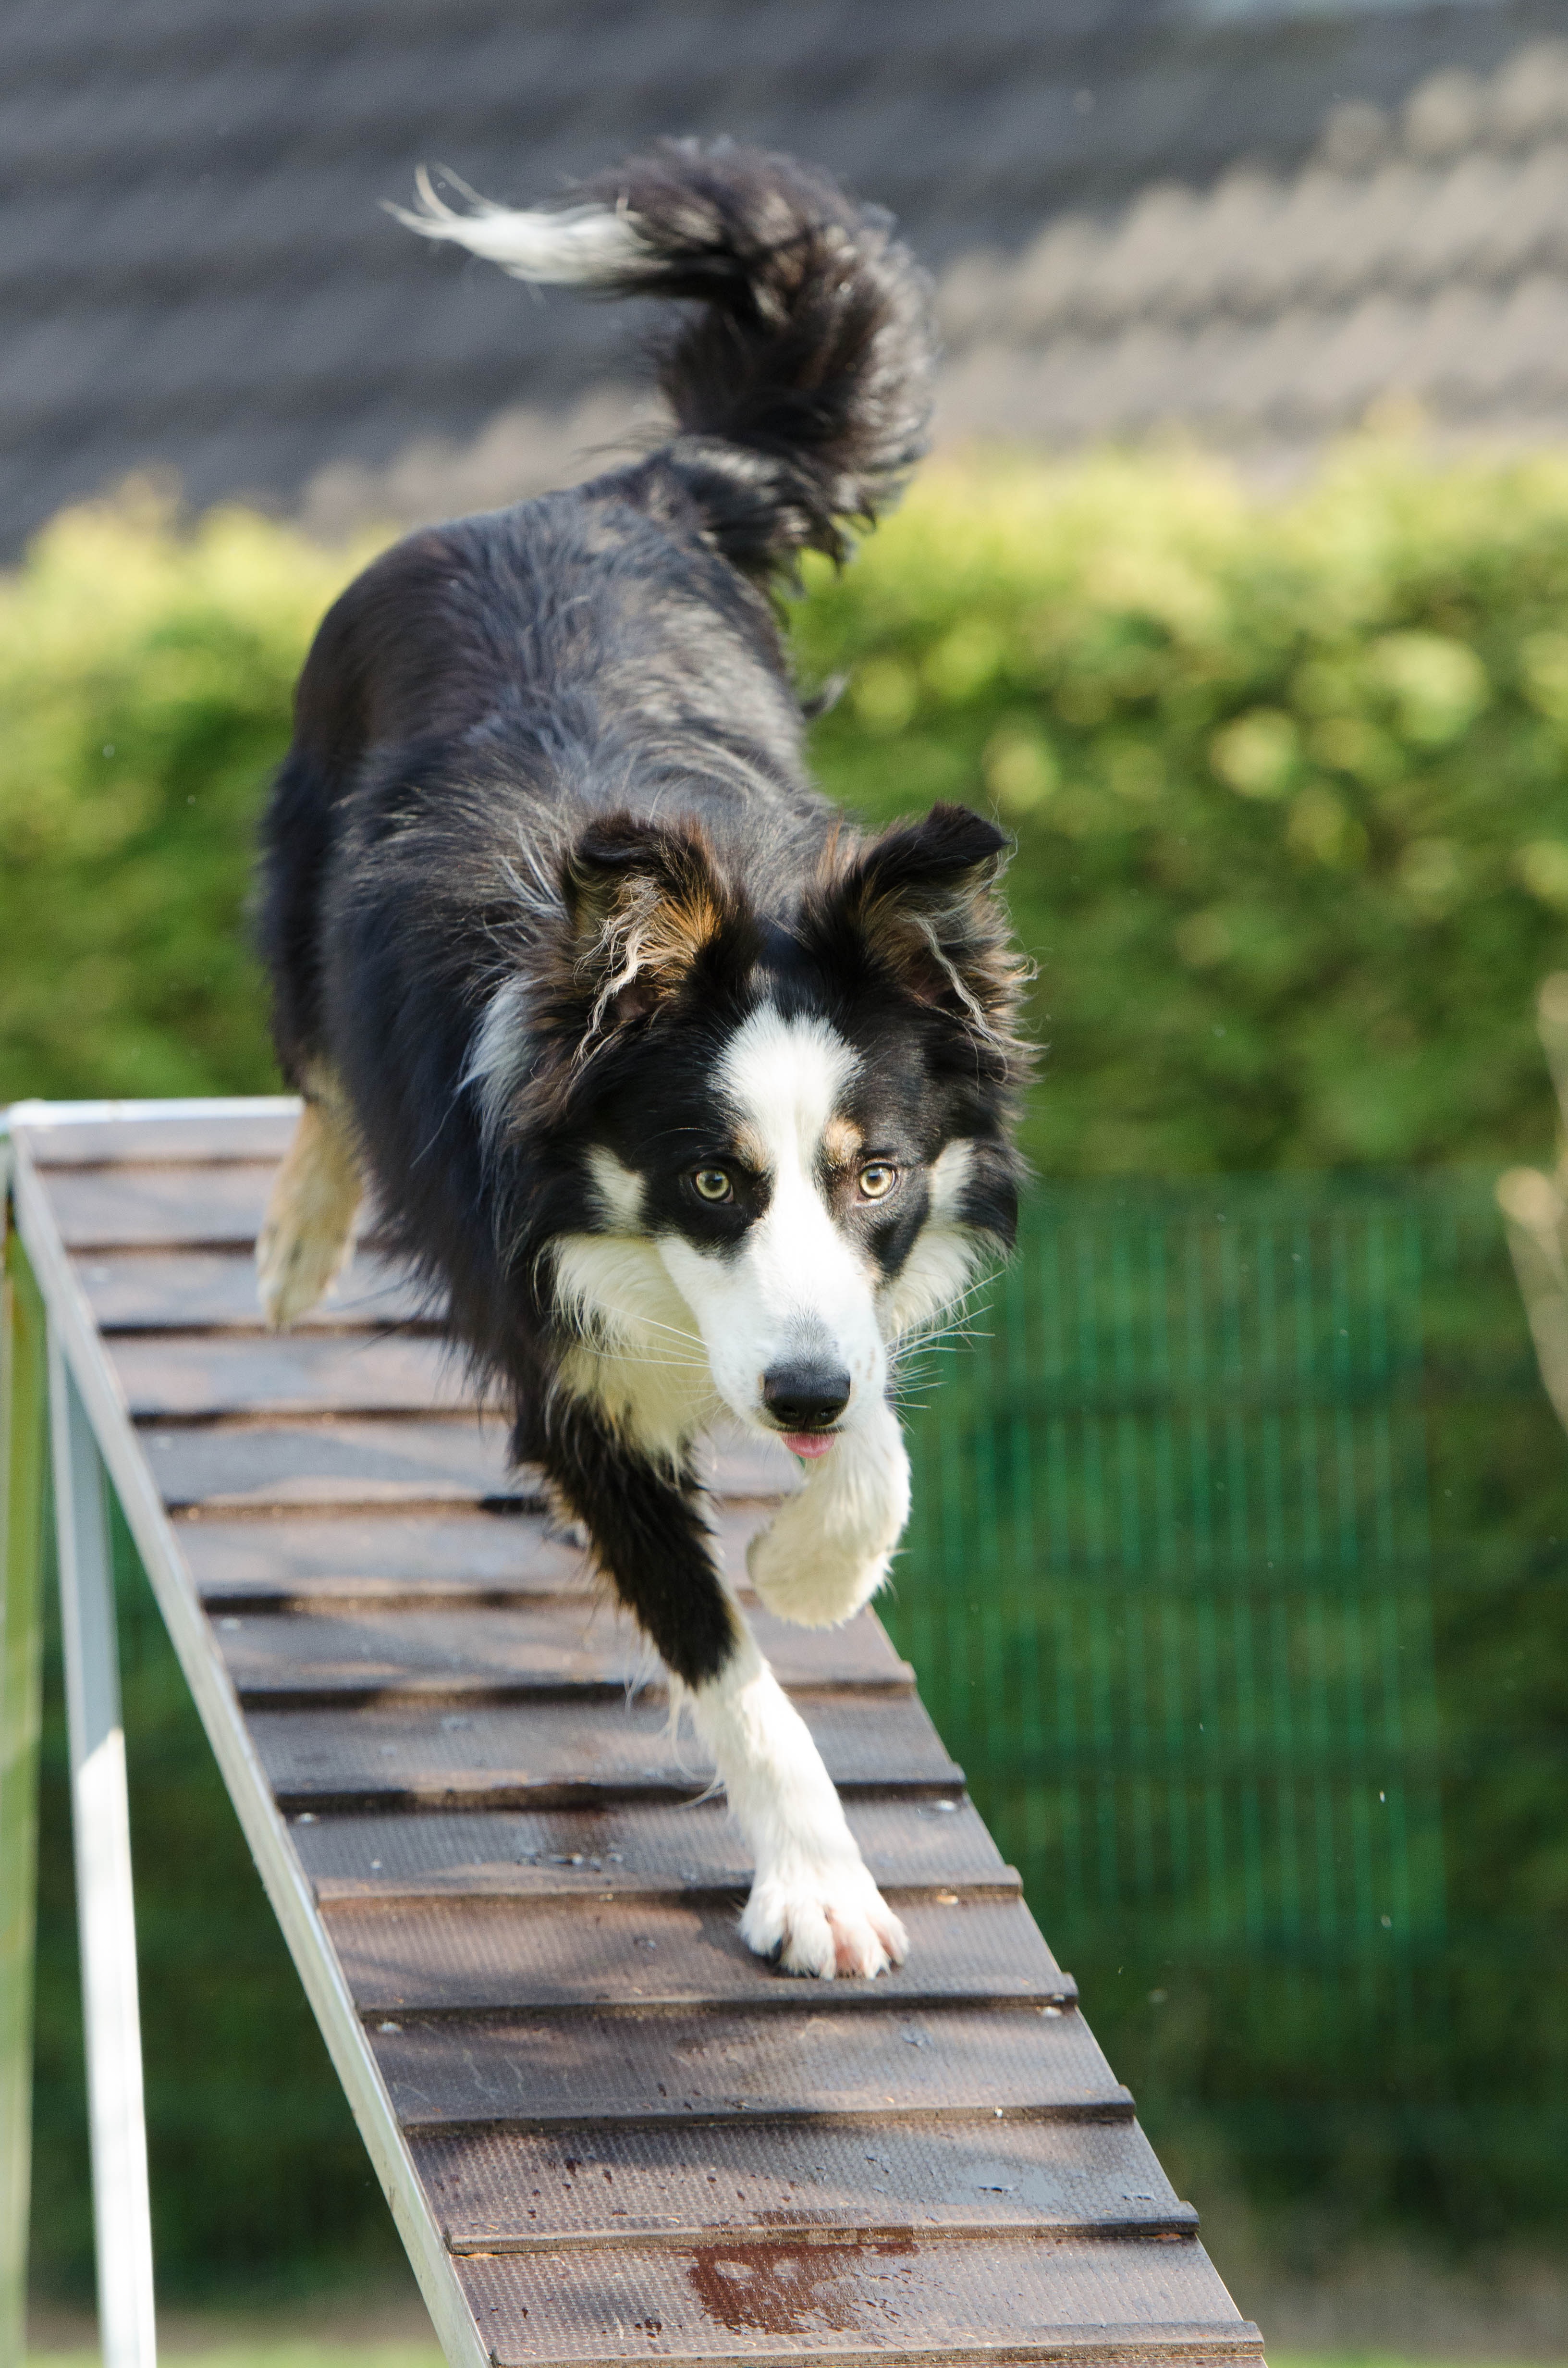
puppy, dog, web, collie, training, mammal, catwalk, border collie, vertebrate, agility, dog breed, australian shepherd, dog training, dog like mammal